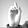
ASL letter: D